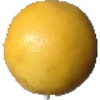
Label: Grapefruit White 1